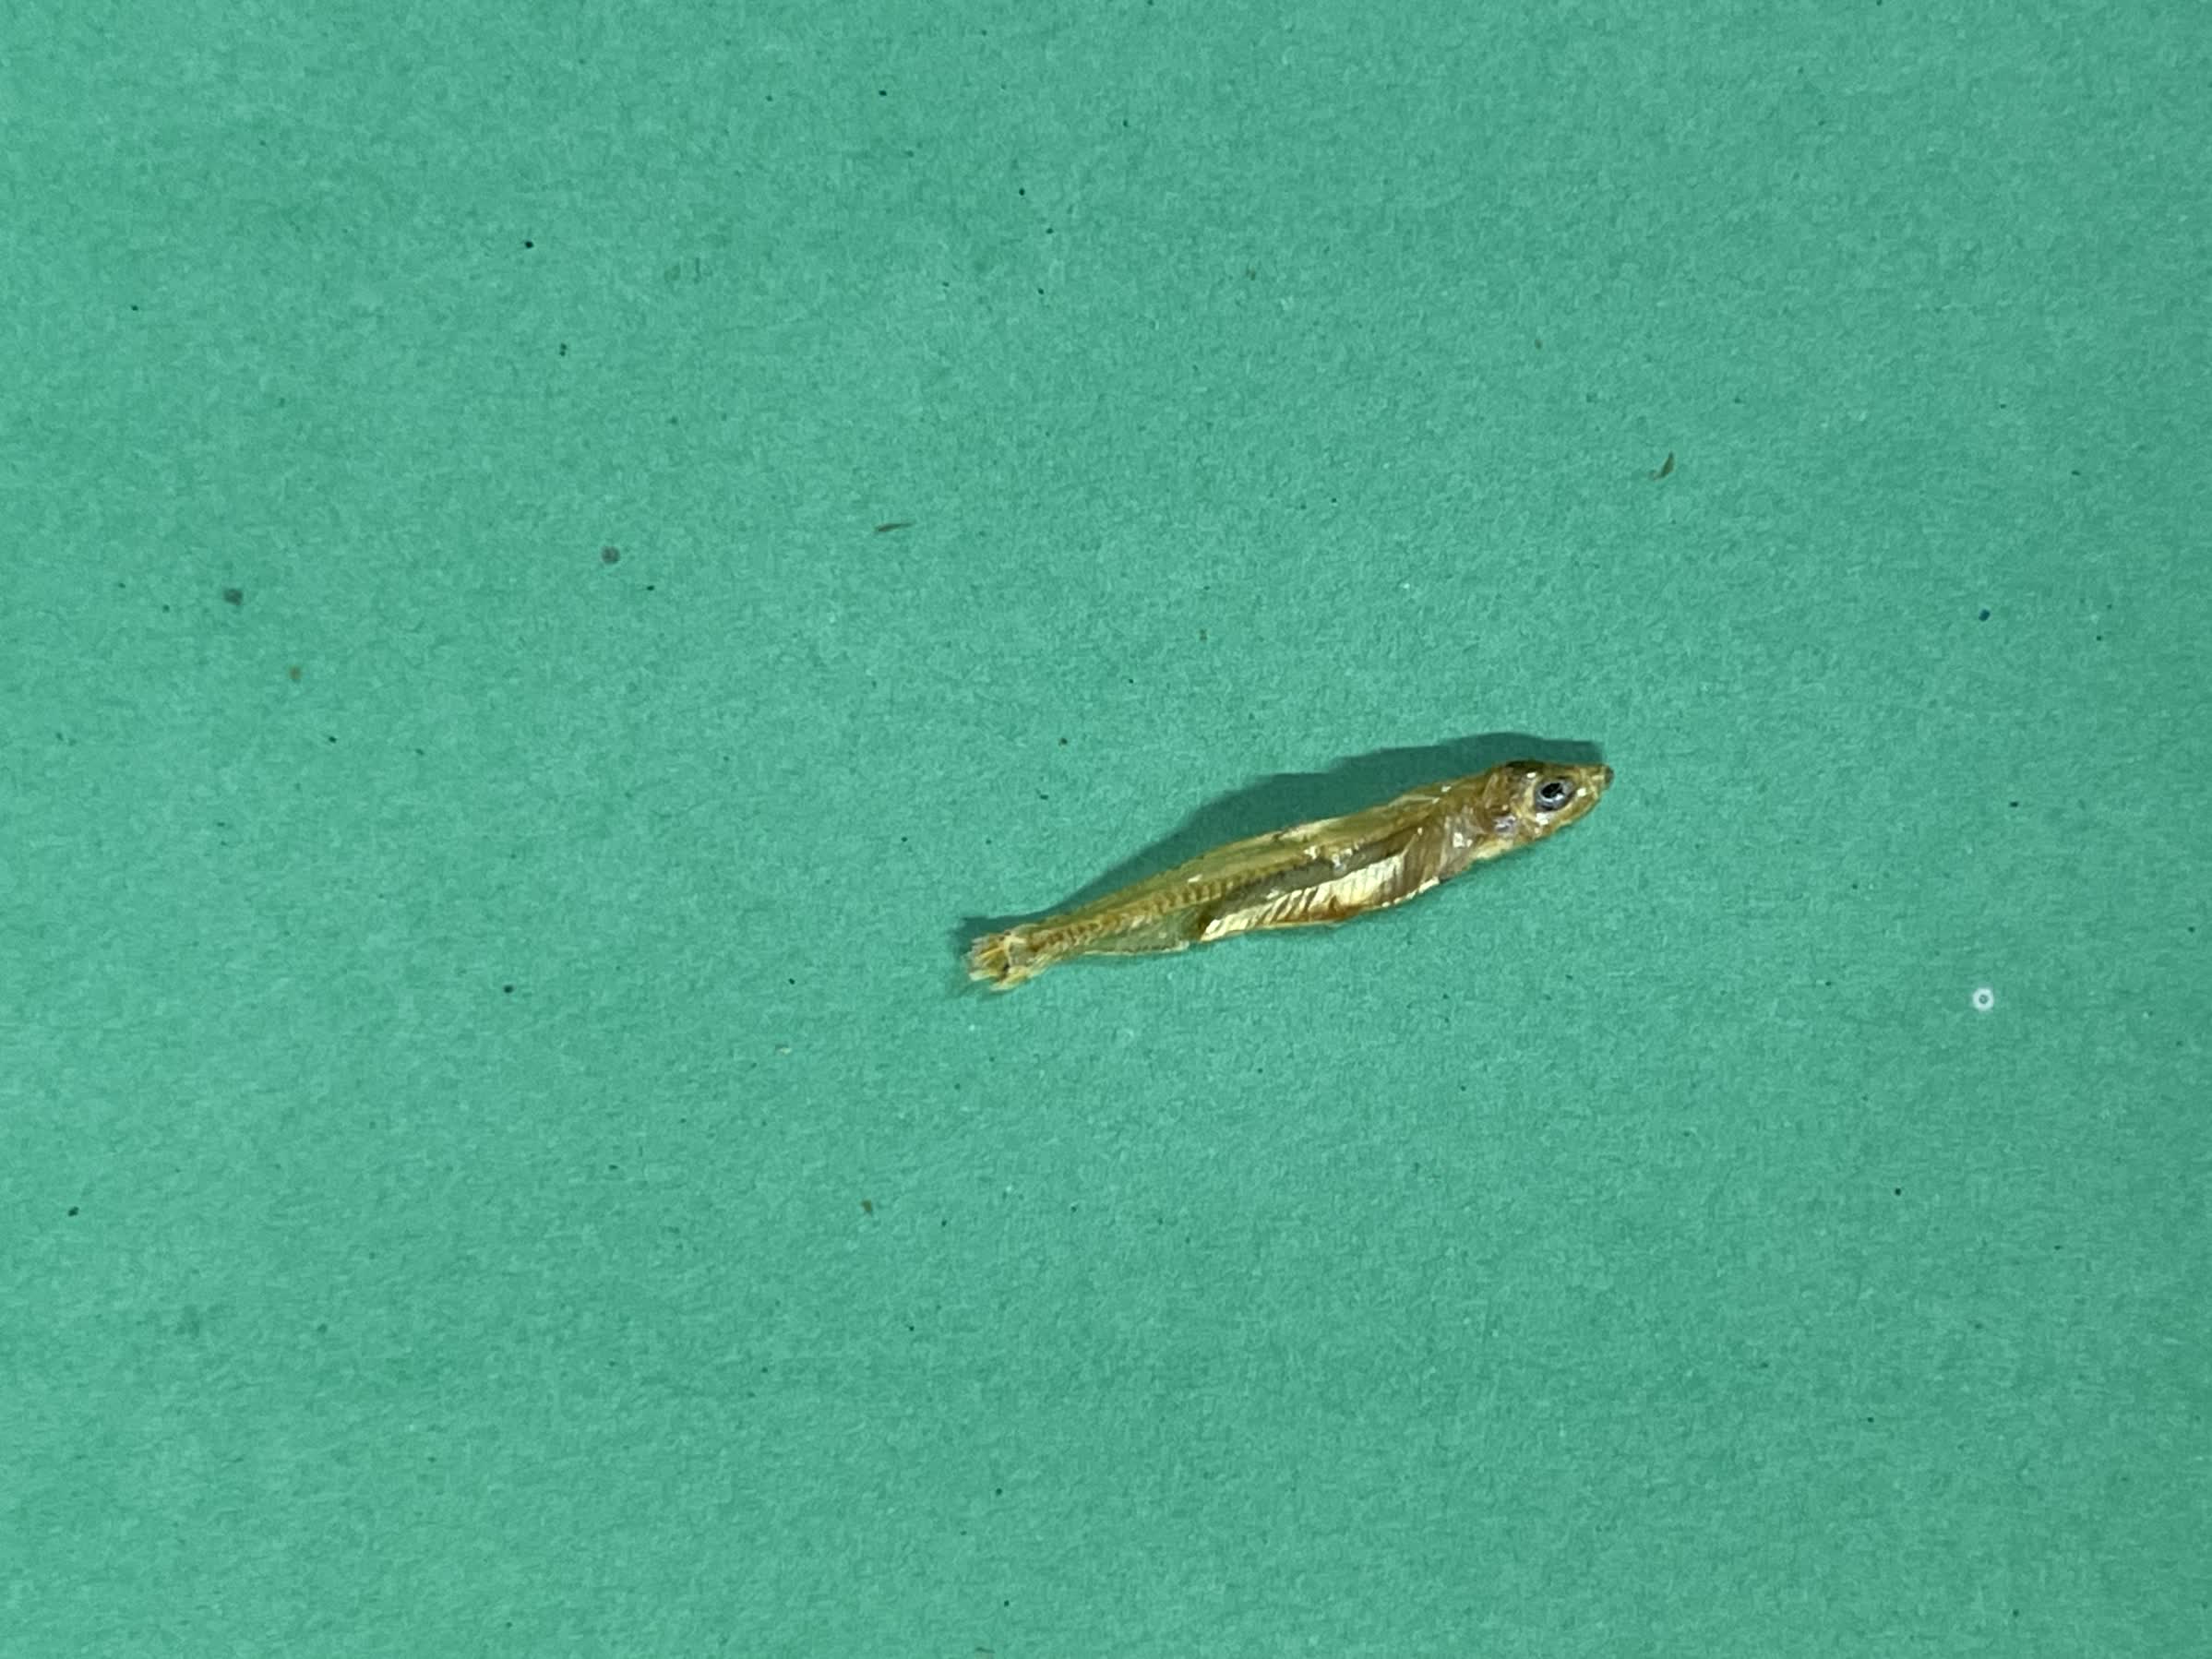
Species: kachki